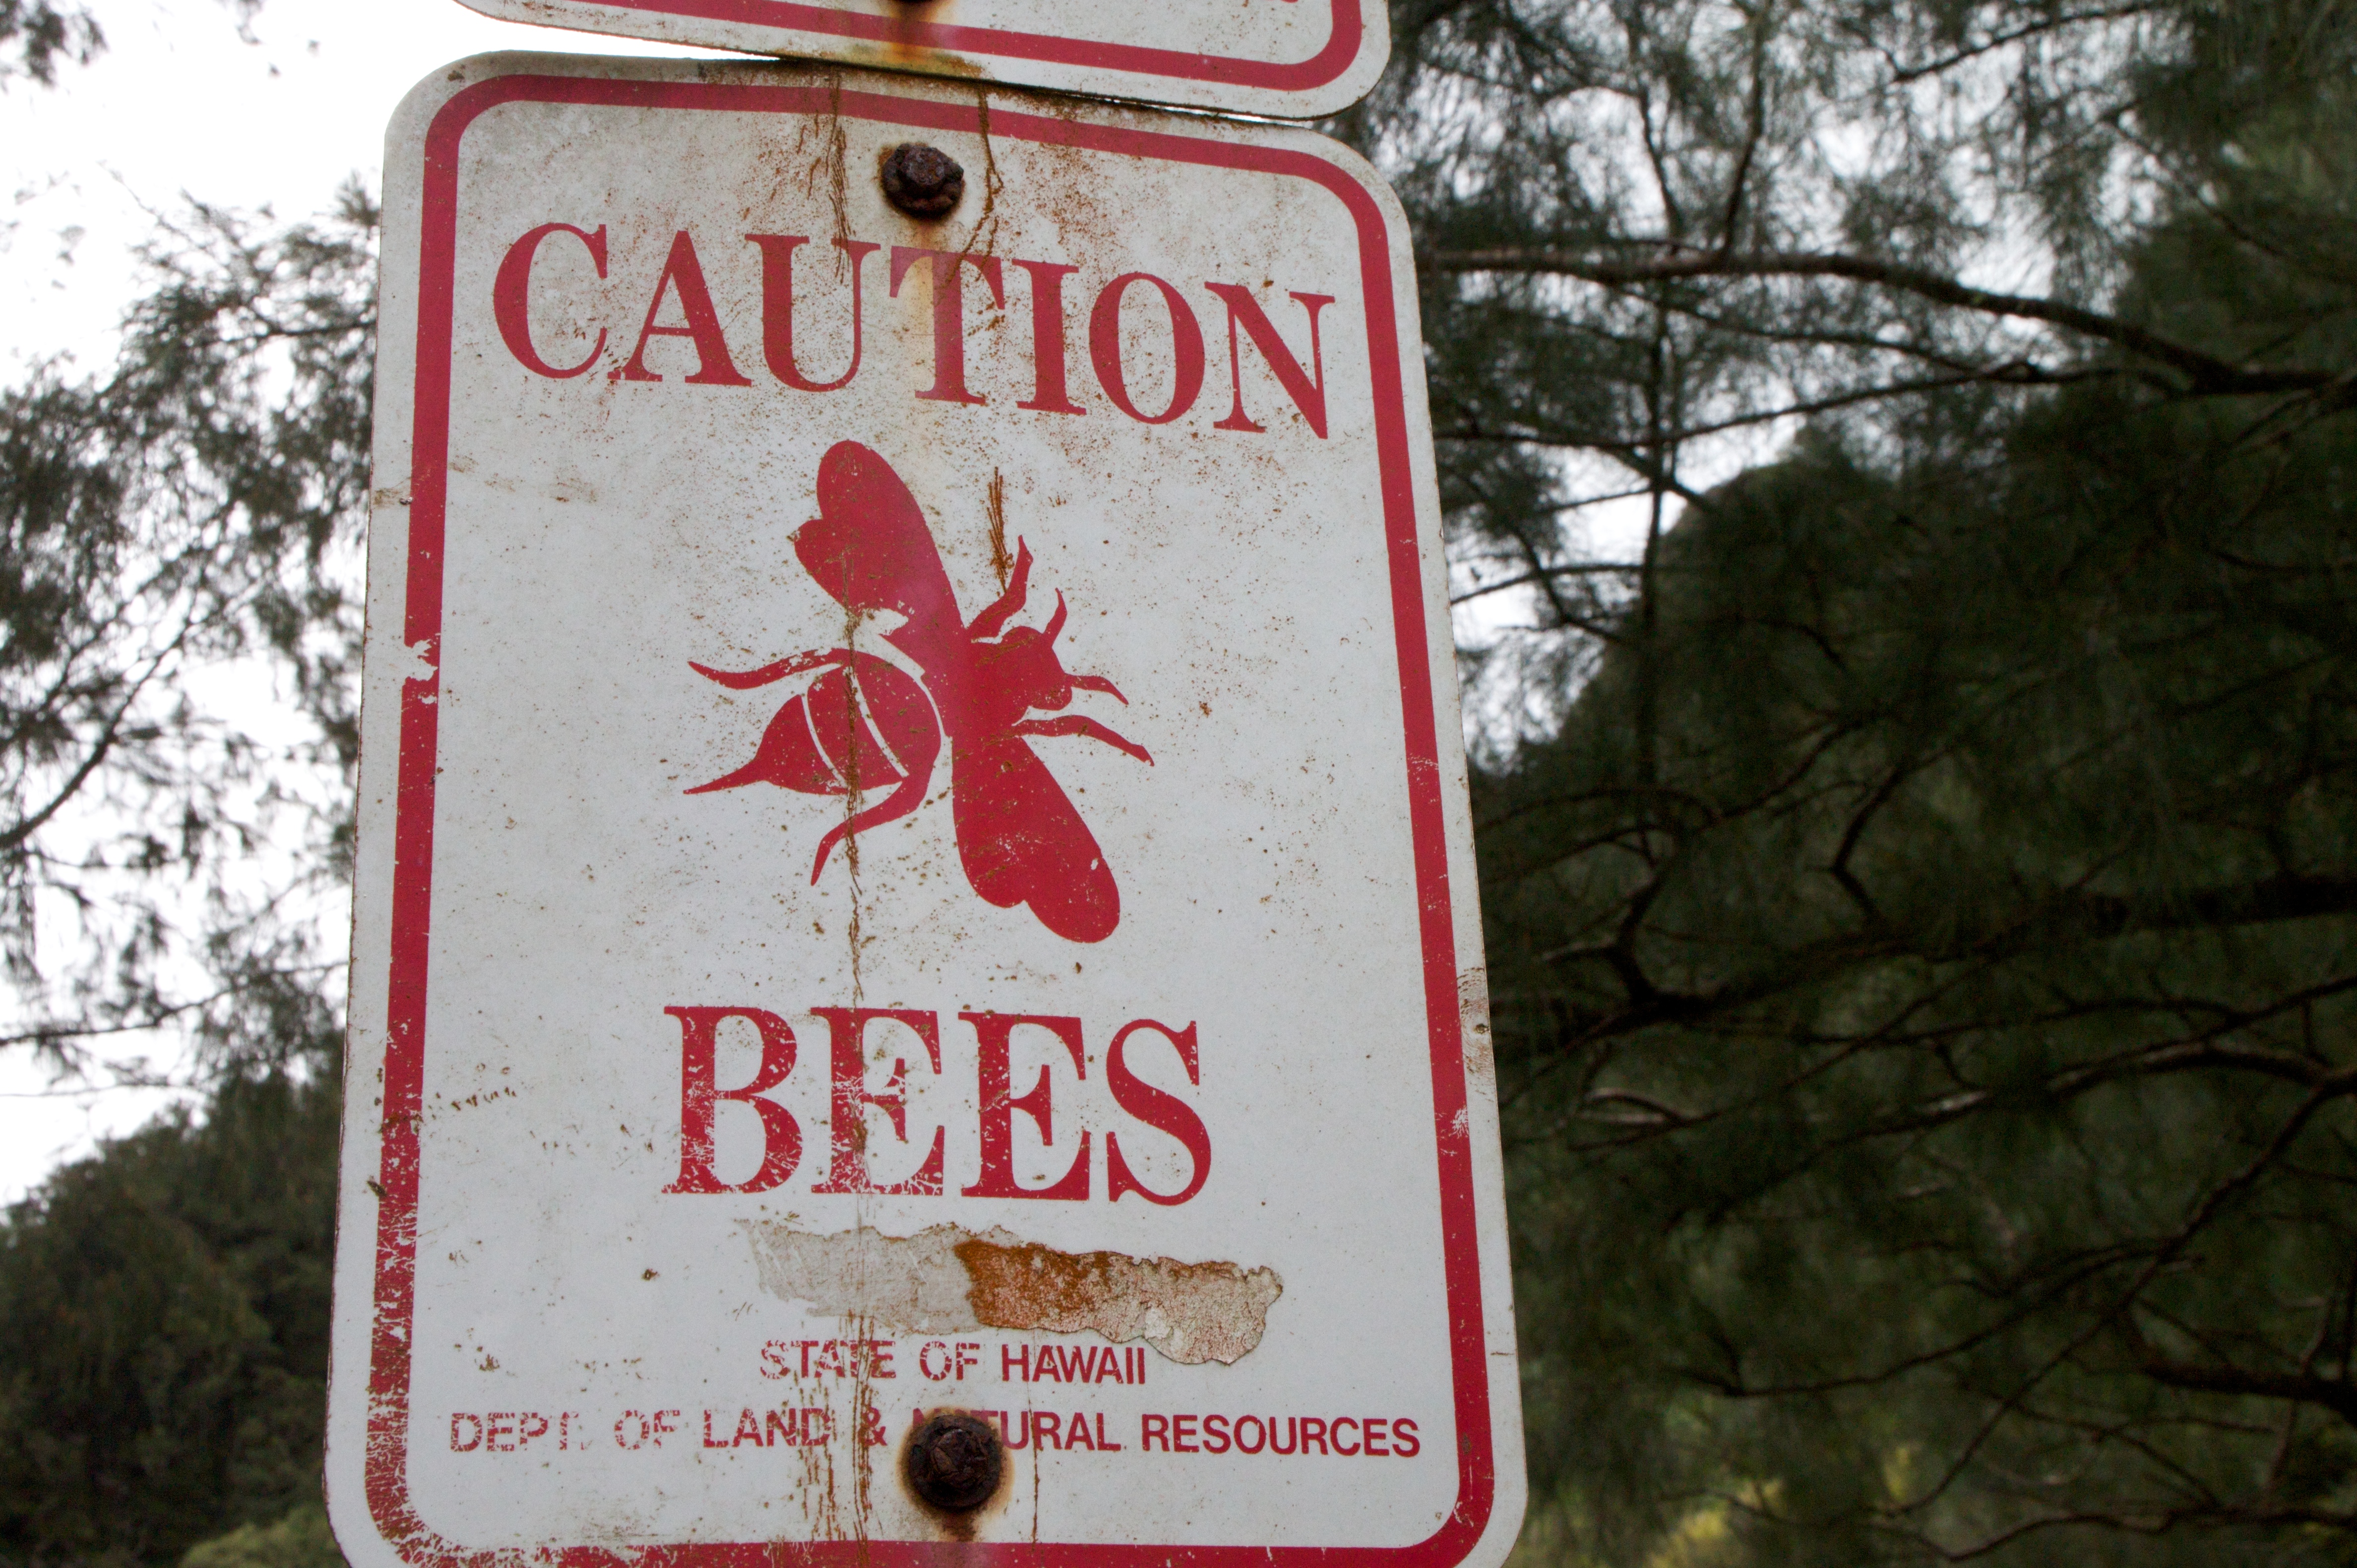
advertising, sign, street sign, signage, 18270mm, traffic sign